Memphis & Arkansas Bridge

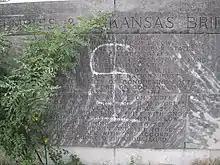
Photo of dedicatory poem opposite nameplate, officially attributed to Walter Chandler.

Planning for the new bridge began in 1939 with the creation of a joint Memphis-Arkansas bridge commission headed by longtime Memphis political boss E. H. Crump. Walter Chandler, another notable Tennessee politician who was a member of the Crump machine at that time, also served on the bridge commission. Simultaneously with the bridge, Crump planned a new bypass street leading to the bridge, avoiding both downtown Memphis and historic African American neighborhoods to the south, which came to be known as Crump Boulevard. Aretha Franklin was born on Lucy Avenue, in just such a neighborhood south of Crump Boulevard, in 1942 before moving eventually to Detroit where she became famous as the Queen of Soul.